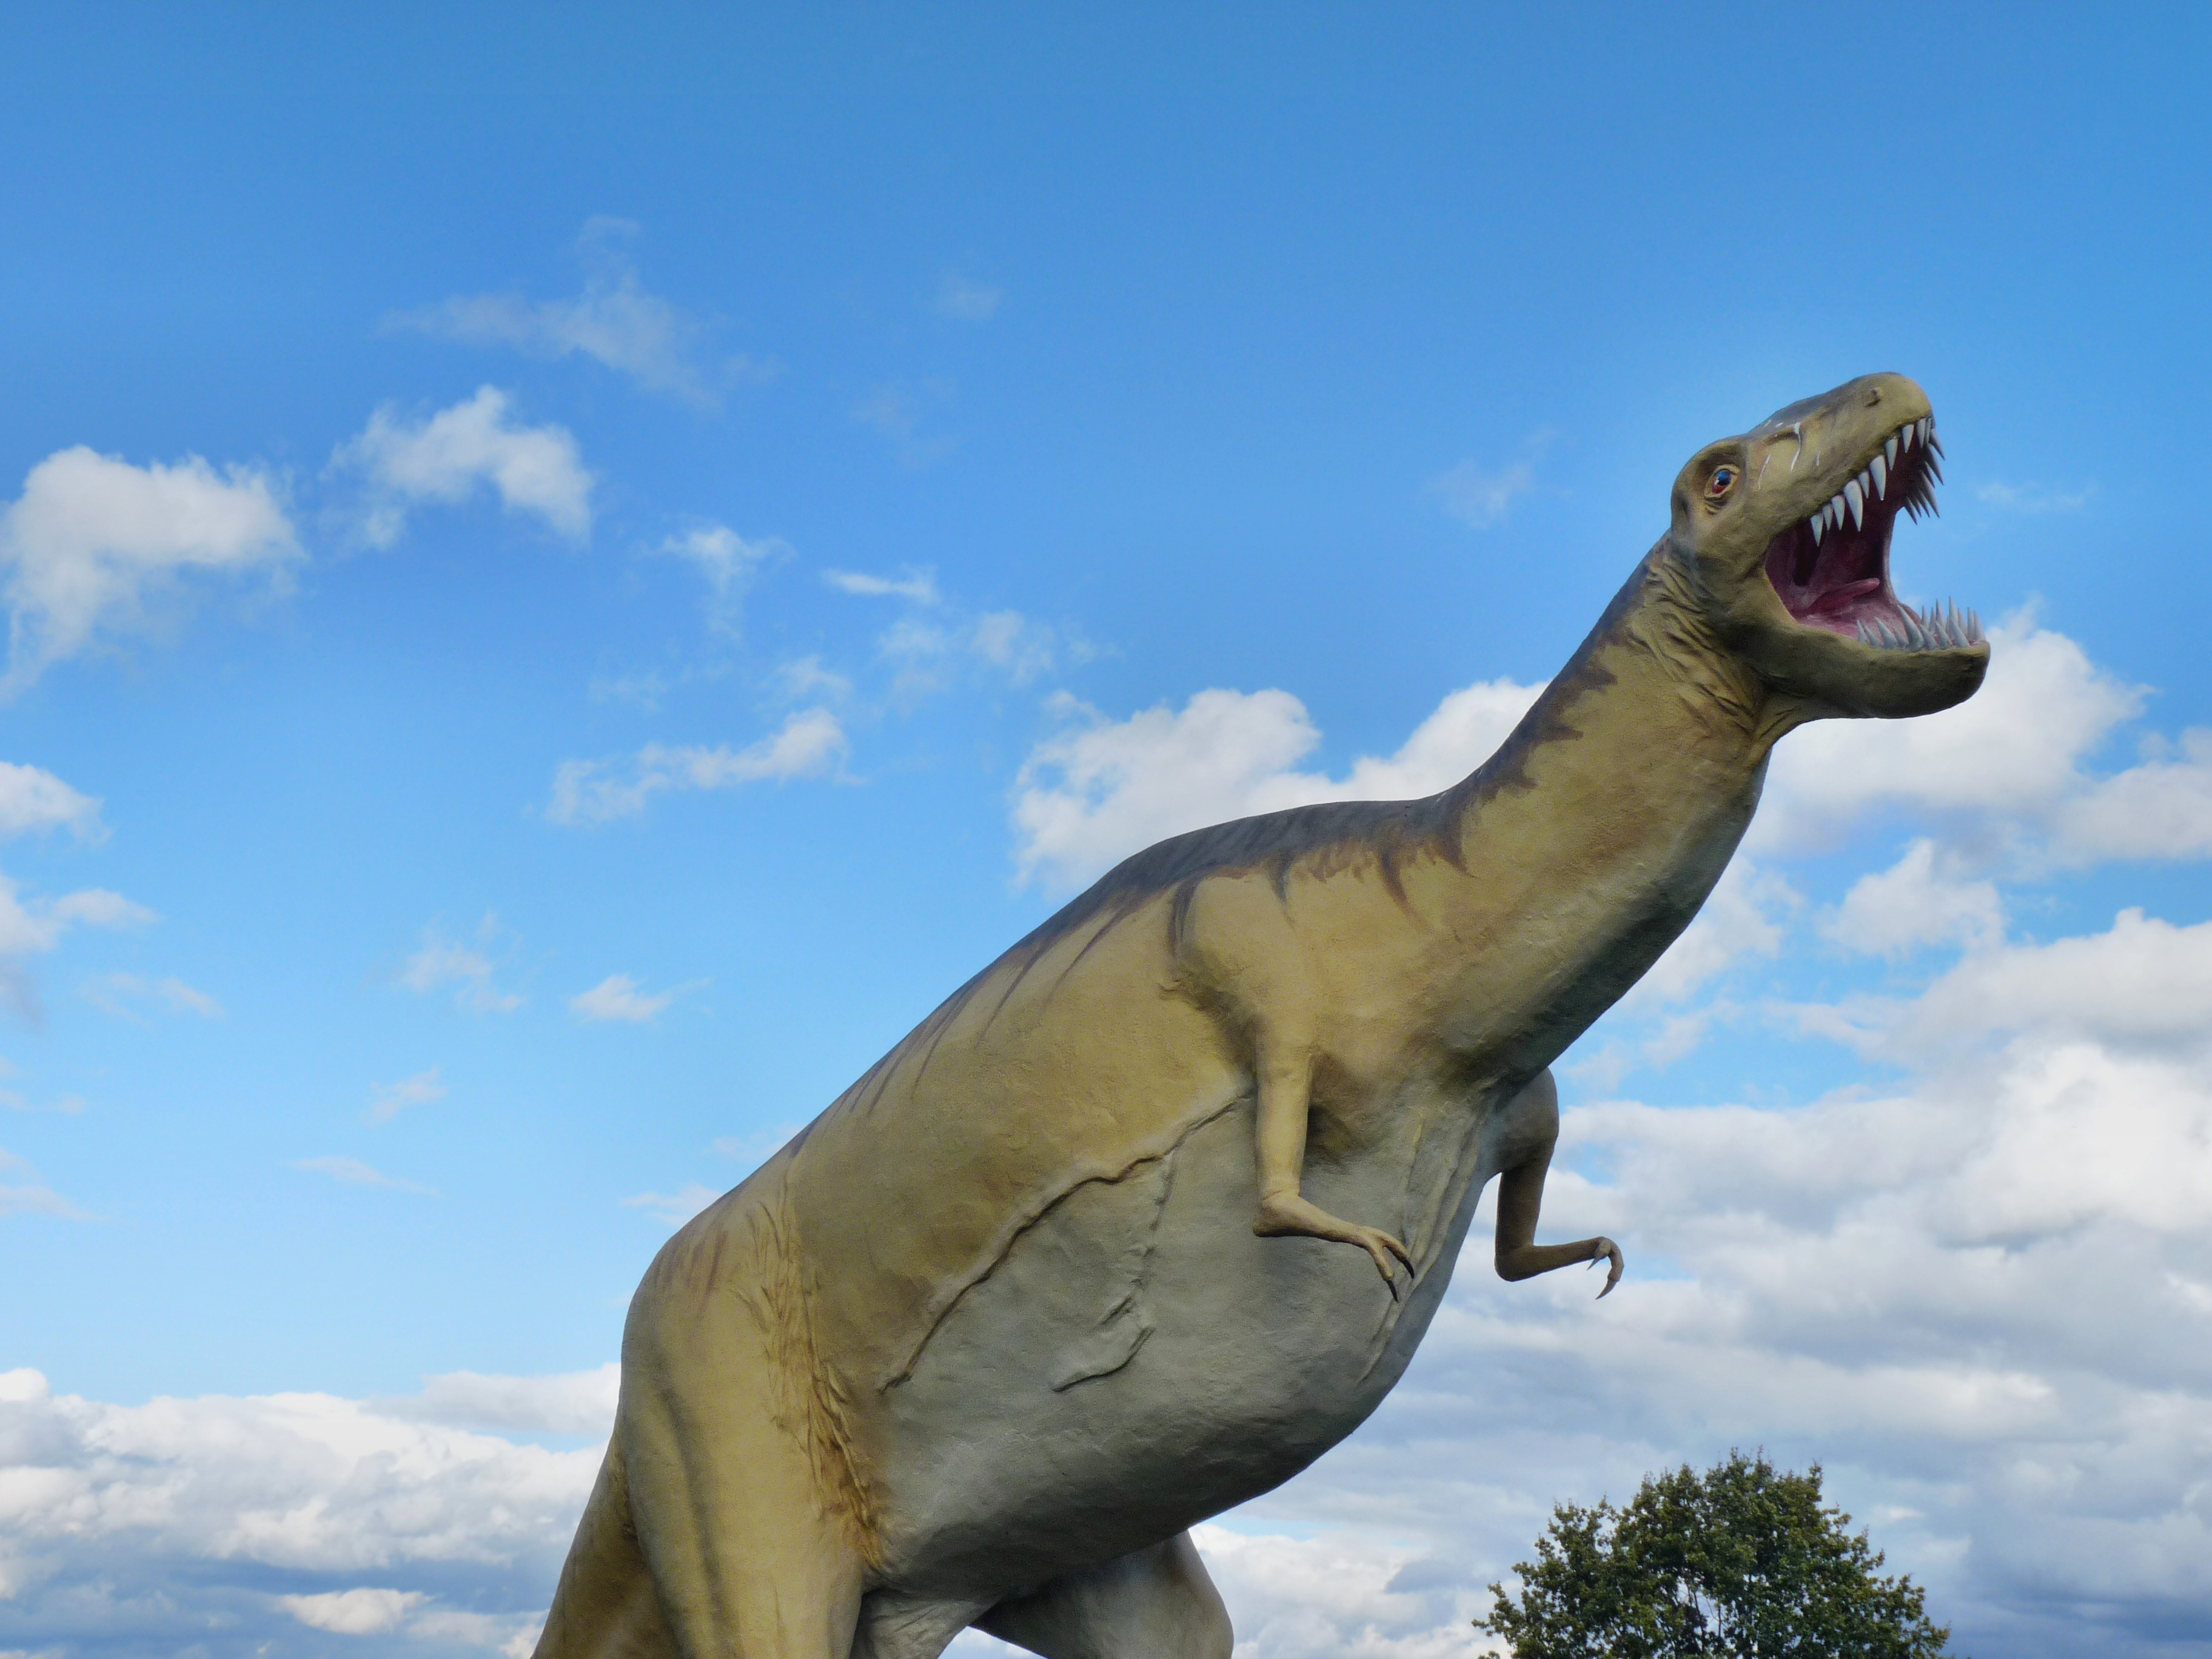
animal, fauna, tyrannosaurus rex, creature, dinosaur, extinct, jura, tyrannosaurus, prehistoric times, velociraptor